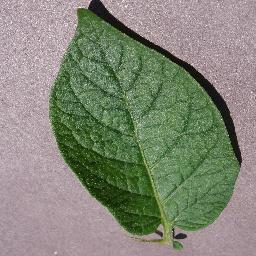
Label: Potato___healthy